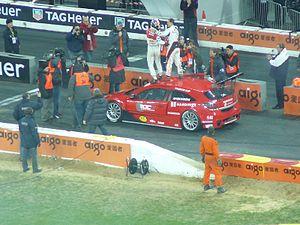
Mattias Ekström, né le 14 juillet 1978 à Falun, est un pilote automobile suédois. Sacré champion DTM en 2004 et 2007, il est couronné champion du monde de rallycross FIA en 2016.